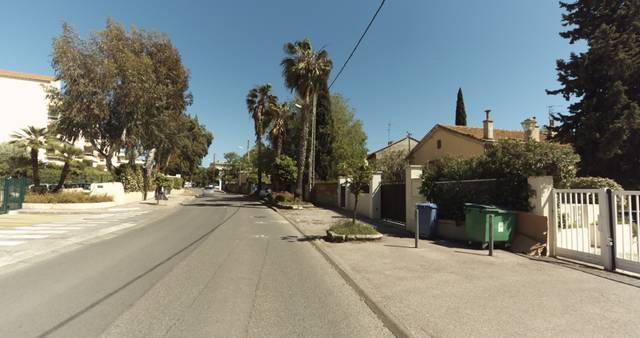
Region: France
Coordinates: 43.114, 5.956